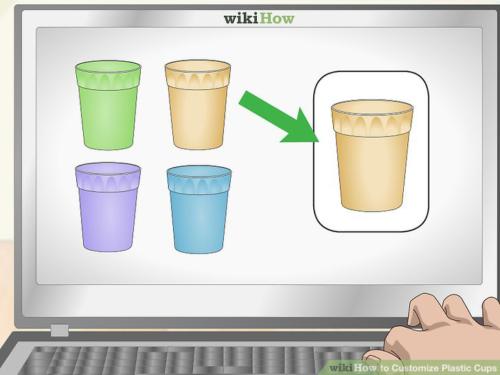
Label: plastic